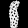
Label: Dress